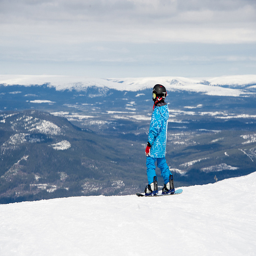
A young skier admiring the view from a snowy mountain top.
A young snowboarder looking at the scenic mountains in the background.
a snowboarder wearing blue and a valley and snow
A person dressed in blue is looking out over a mountain.
PERSON ON SKI'S STANDING ON THE SNOW, OVERLOOKING MOUNTAINS